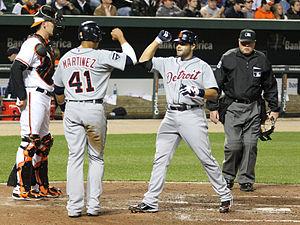
Alex Avila Alexander est un receveur de la Ligue majeure de baseball.